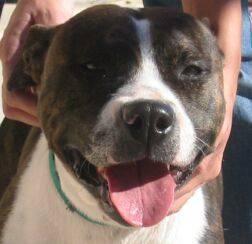
dog